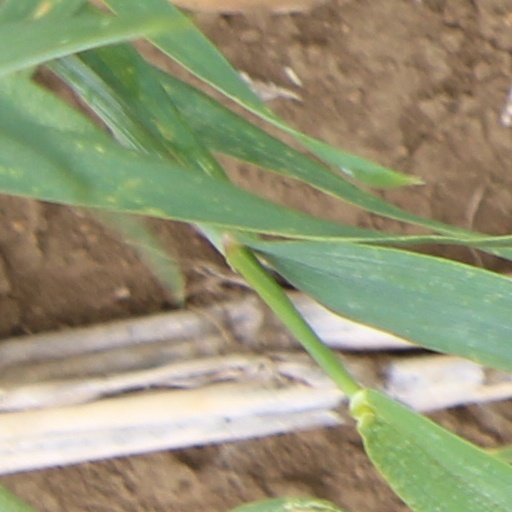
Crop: wheat